Bella Block

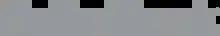

Bella Block is a long-running German detective television series starring Hannelore Hoger as inspector Bella Block, based on books by Doris Gercke. The show was first broadcast in 1994 on ZDF and last aired in 2018, having run for 38 seasons. The episodes are.